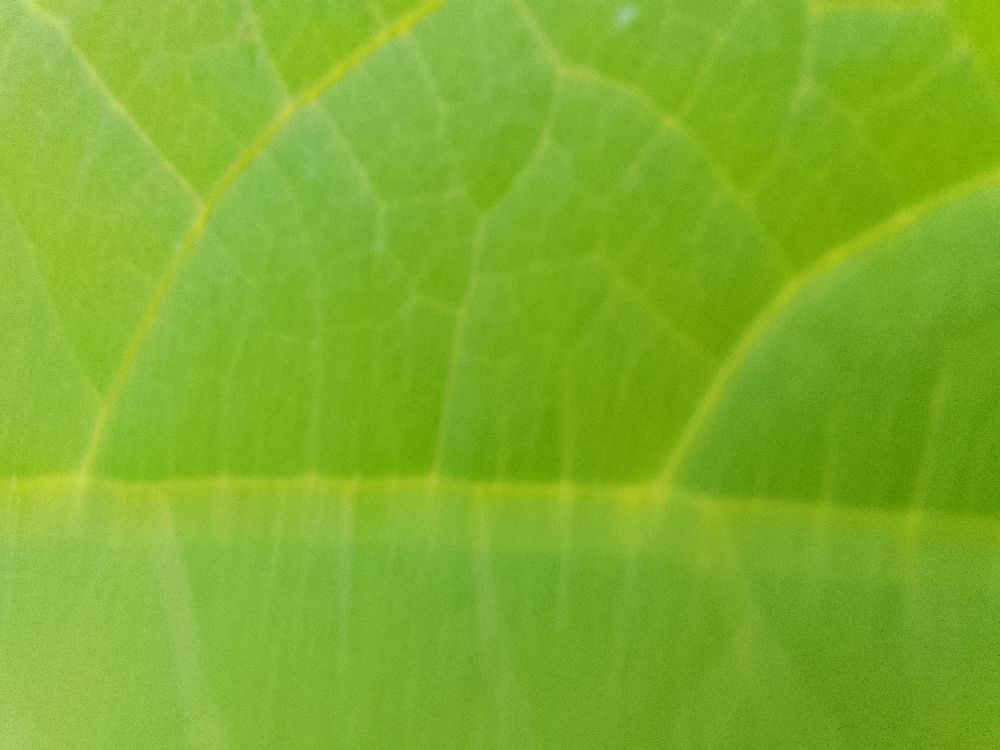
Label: healthy